Simmering-Graz-Pauker

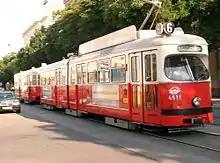
A Vienna tram built by SGP

Simmering-Graz-Pauker AG (SGP), founded as Simmering-Graz-Pauker AG für Maschinen-, Kessel- und Waggonbau, was an important Austrian machine and engine factory, manufacturing: machinery, boilers and rail vehicles. It was established in 1941 through the merger of Simmering machinery and rolling stock company with the Graz machine and rolling stock company and the Paukerwerkstraße Corporation from Vienna. It was separated in 1989 into two divisions; SGP-VA Energie- und Umwelttechnik for power systems and SGP Verkehrstechnik for rail vehicles. The former became part of the Austrian Industries Technologies company and later became Austrian Energy & Environment, while the rail business was acquired by Siemens in the 1990s. It traded as Siemens SGP Verkehrstechnik before being fully merged into Siemens Austria in 2009.